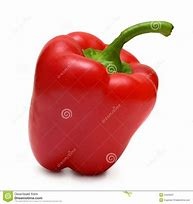
Label: capsicum